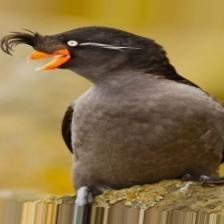
Species: CRESTED AUKLET
Scientific name: AETHIA CRISTATELLA